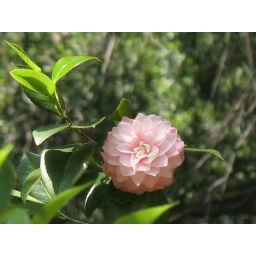
flower way up in tree